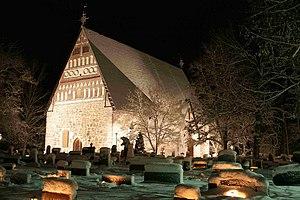
L'article Religion en Finlande recense l'histoire et l'actualité de la religion des 5 500 000 Finlandais.
L’église médiévale d'Hollola, à l'époque catholique église Sainte-Marie est une église en pierres située à Hollola en Finlande.
Hollola est une municipalité du sud de la Finlande, dans la région du Päijät-Häme.